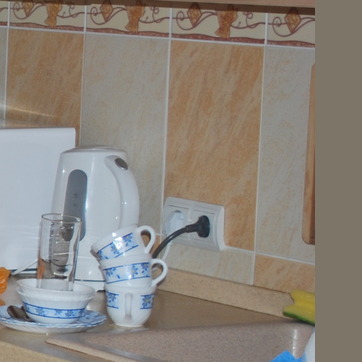
Material: tile